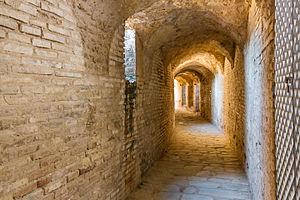
Italica est une ancienne ville romaine de la province de Bétique, située sur la municipalité actuelle de Santiponce. Fondée en 206 av. J.-C. par Scipion l'Africain, elle atteint son apogée sous les règnes de Trajan et Hadrien, dont les familles sont installées dans la cité depuis un siècle ou deux.